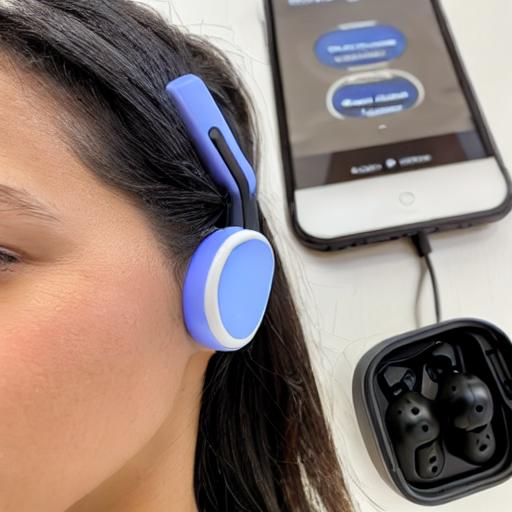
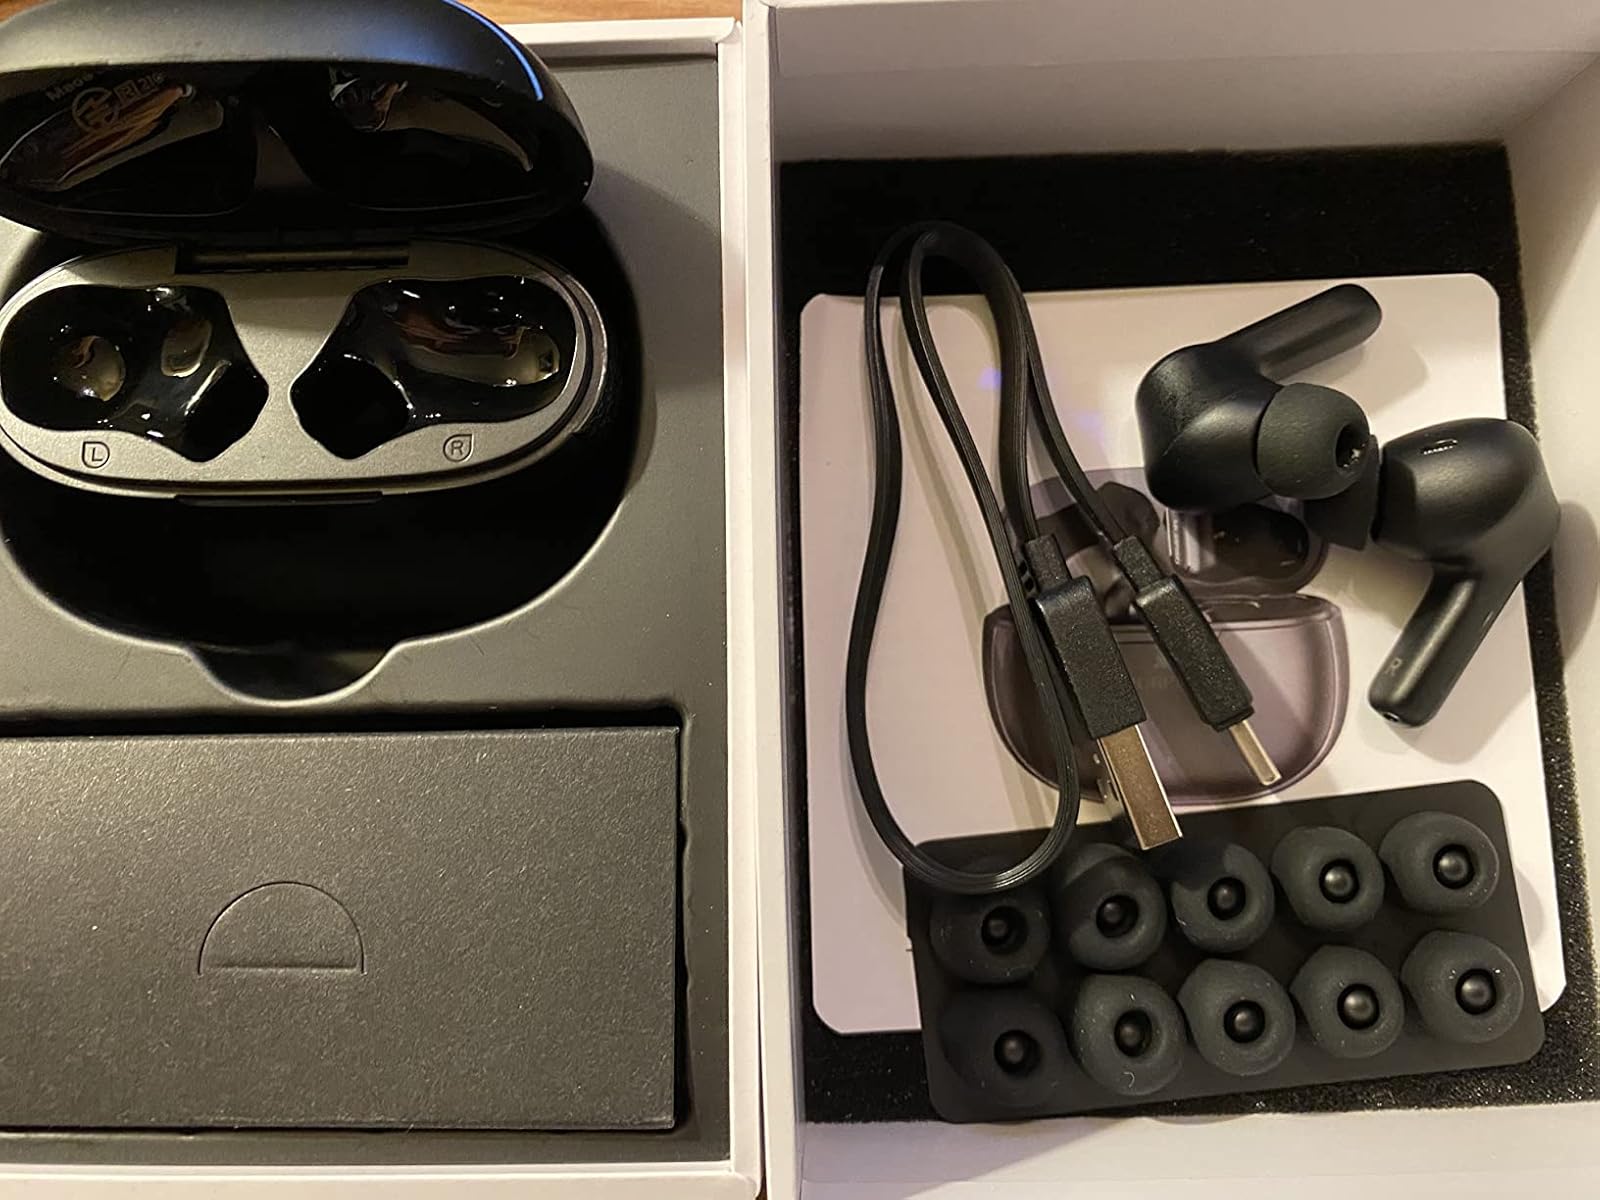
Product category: earbuds
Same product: no